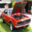
Label: automobile